Royal Navy of Oman

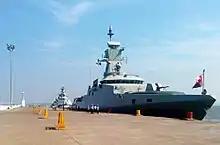
RNOV "Al-Shamikh", (nearest) a modern corvette and RNOV "Al-Seeb", a fast attack craft moored in Goa harbour in 2016

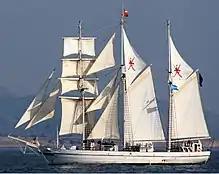

The Royal Navy of Oman, abbreviated RNO, is the maritime component of the Royal Armed Forces of the Sultanate of Oman. Given its long coastline and strategic location along the Indian Ocean, as well as being close to the Strait of Hormuz, the Royal Navy is one of the priorities of the government of Oman. It has a fleet of gunboats, fast missile boats and support, training, cargo and hydro-graphical survey vessels, which can be deployed to defend the territorial waters and coastline of Oman as well as protect tankers passing through the Strait of Hormuz. The Royal Navy's headquarters are in Seeb, near the Muscat International Airport. A modernization program is ongoing, with the objective of creating a first-rate fleet. Similarly, the Royal Oman Police's fleet, which operates smaller range boats and patrol crafts, is being updated due to raising tensions in the region.